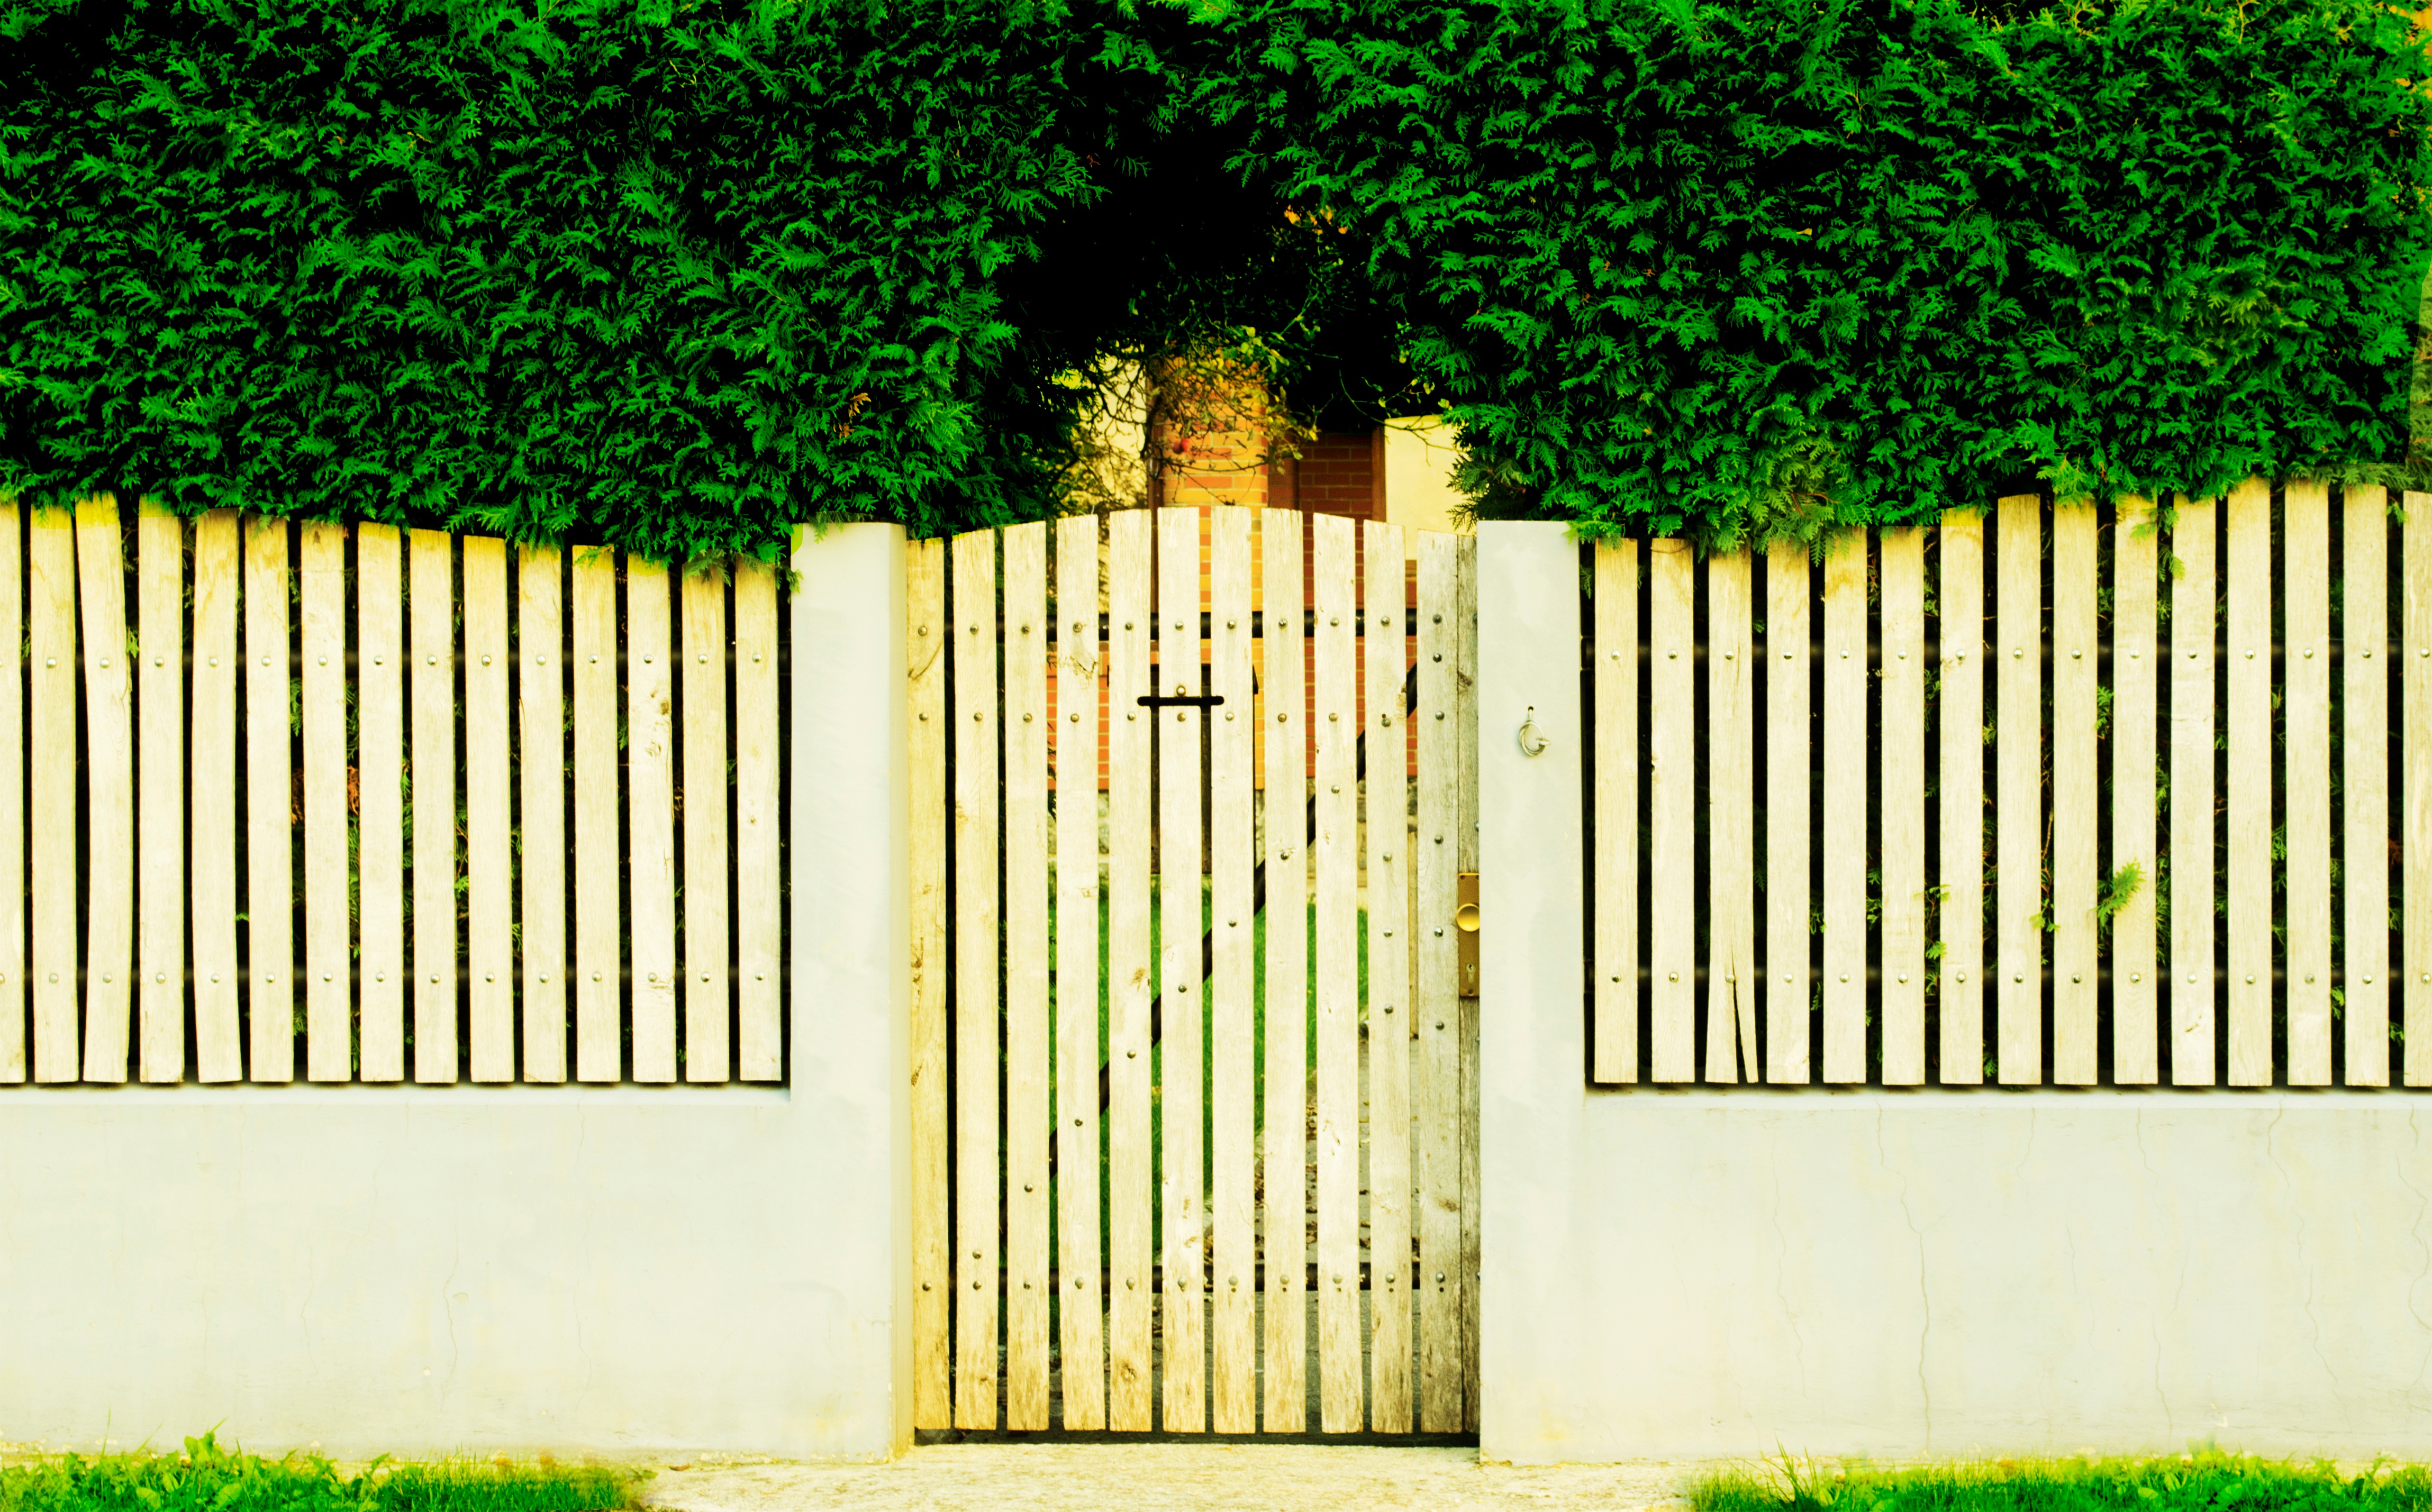
grass, fence, lawn, wall, green, facade, gate, picket fence, shrub, outdoor structure, home fencing